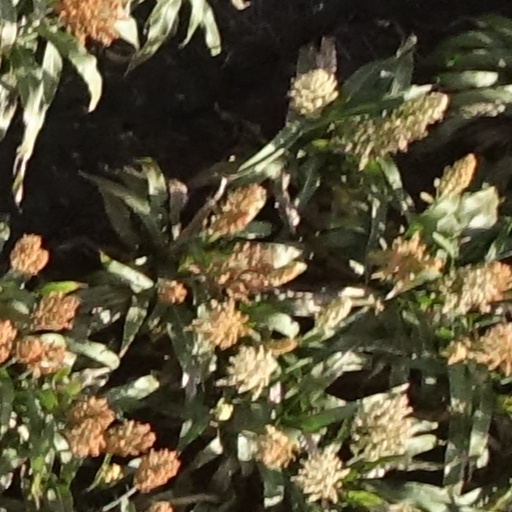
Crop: sorghum